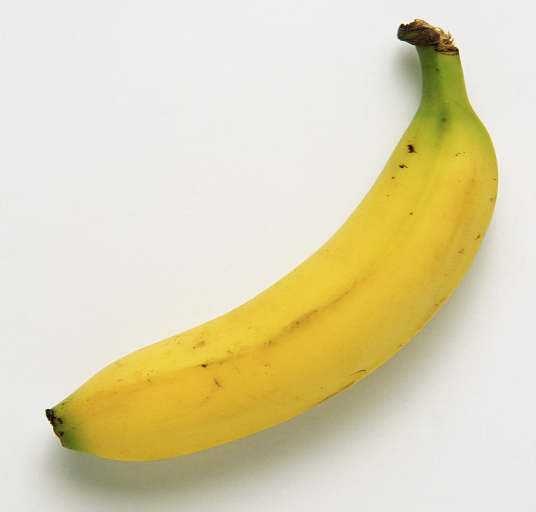
Label: Banana